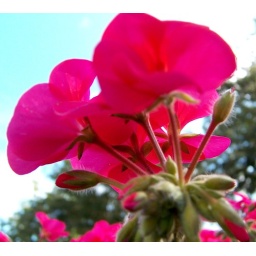
This is one of the Geraniums planted in the beds of The Open University in Milton Keynes, UK, in front of the Berrill building